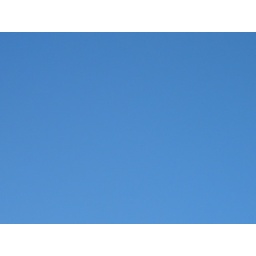
Not a cloud in the sky